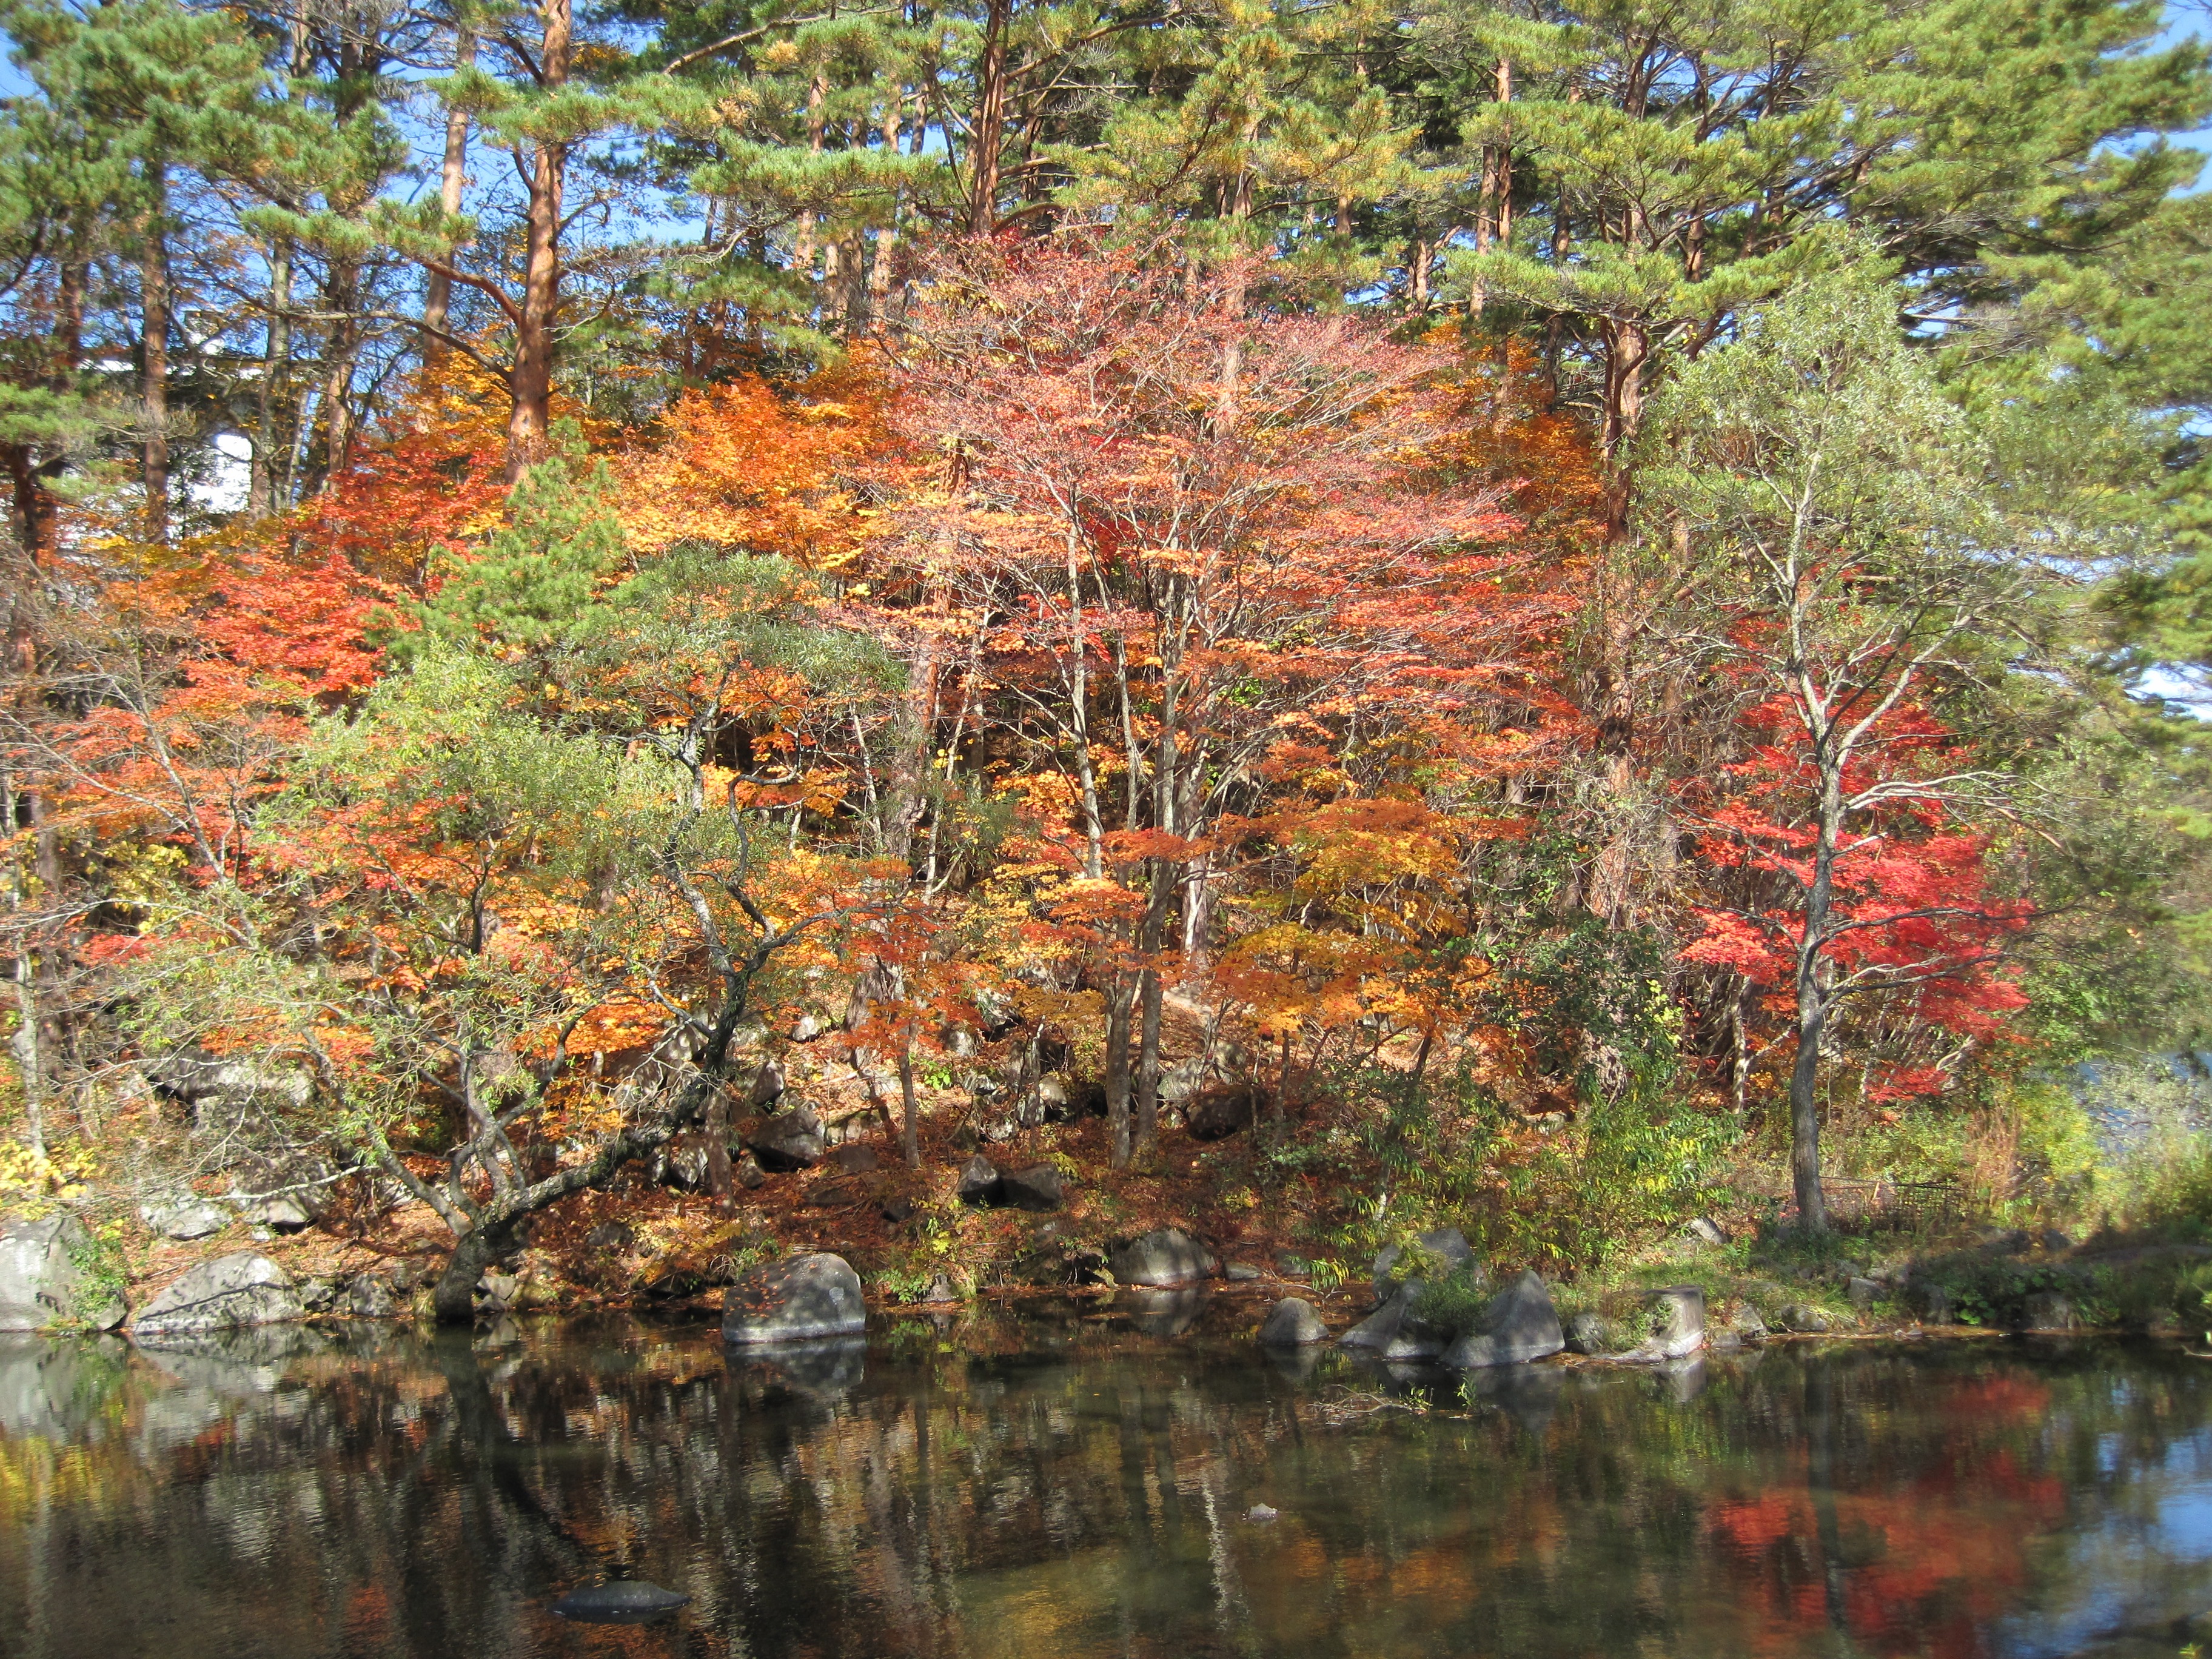
landscape, tree, forest, mountain, plant, leaf, flower, pond, reflection, autumn, botany, colorful, yellow, season, maple, maple tree, woods, deciduous, wetland, maples, woodland, habitat, fallen leaves, ecosystem, autumnal leaves, fall of japan, arboretum, ginkgo biloba, natural environment, woody plant, temperate broadleaf and mixed forest, land plant